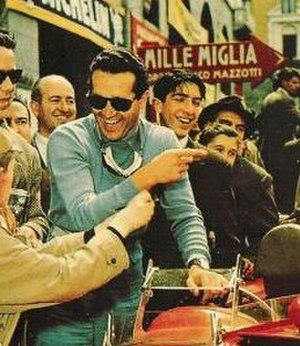
Umberto Maglioli, né le 5 juin 1928 à Bioglio, dans le Piémont, et mort le 7 février 1999 à Monza, est un pilote automobile italien.